Which Woman?

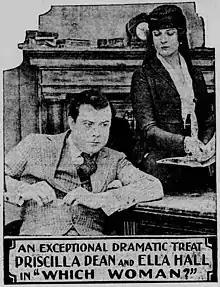
Newspaper publicity image

Which Woman? is a 1918 American silent drama film directed by Tod Browning and Harry A. Pollard. The film stars Ella Hall as a reluctant bride and Priscilla Dean as an adventuress and leader of a gang of thieves. The story was remade in 1923 as "Nobody's Bride".